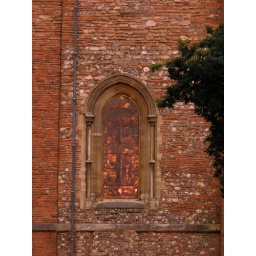
Stained glass window of St Albans cathedral glowing in the setting sun.